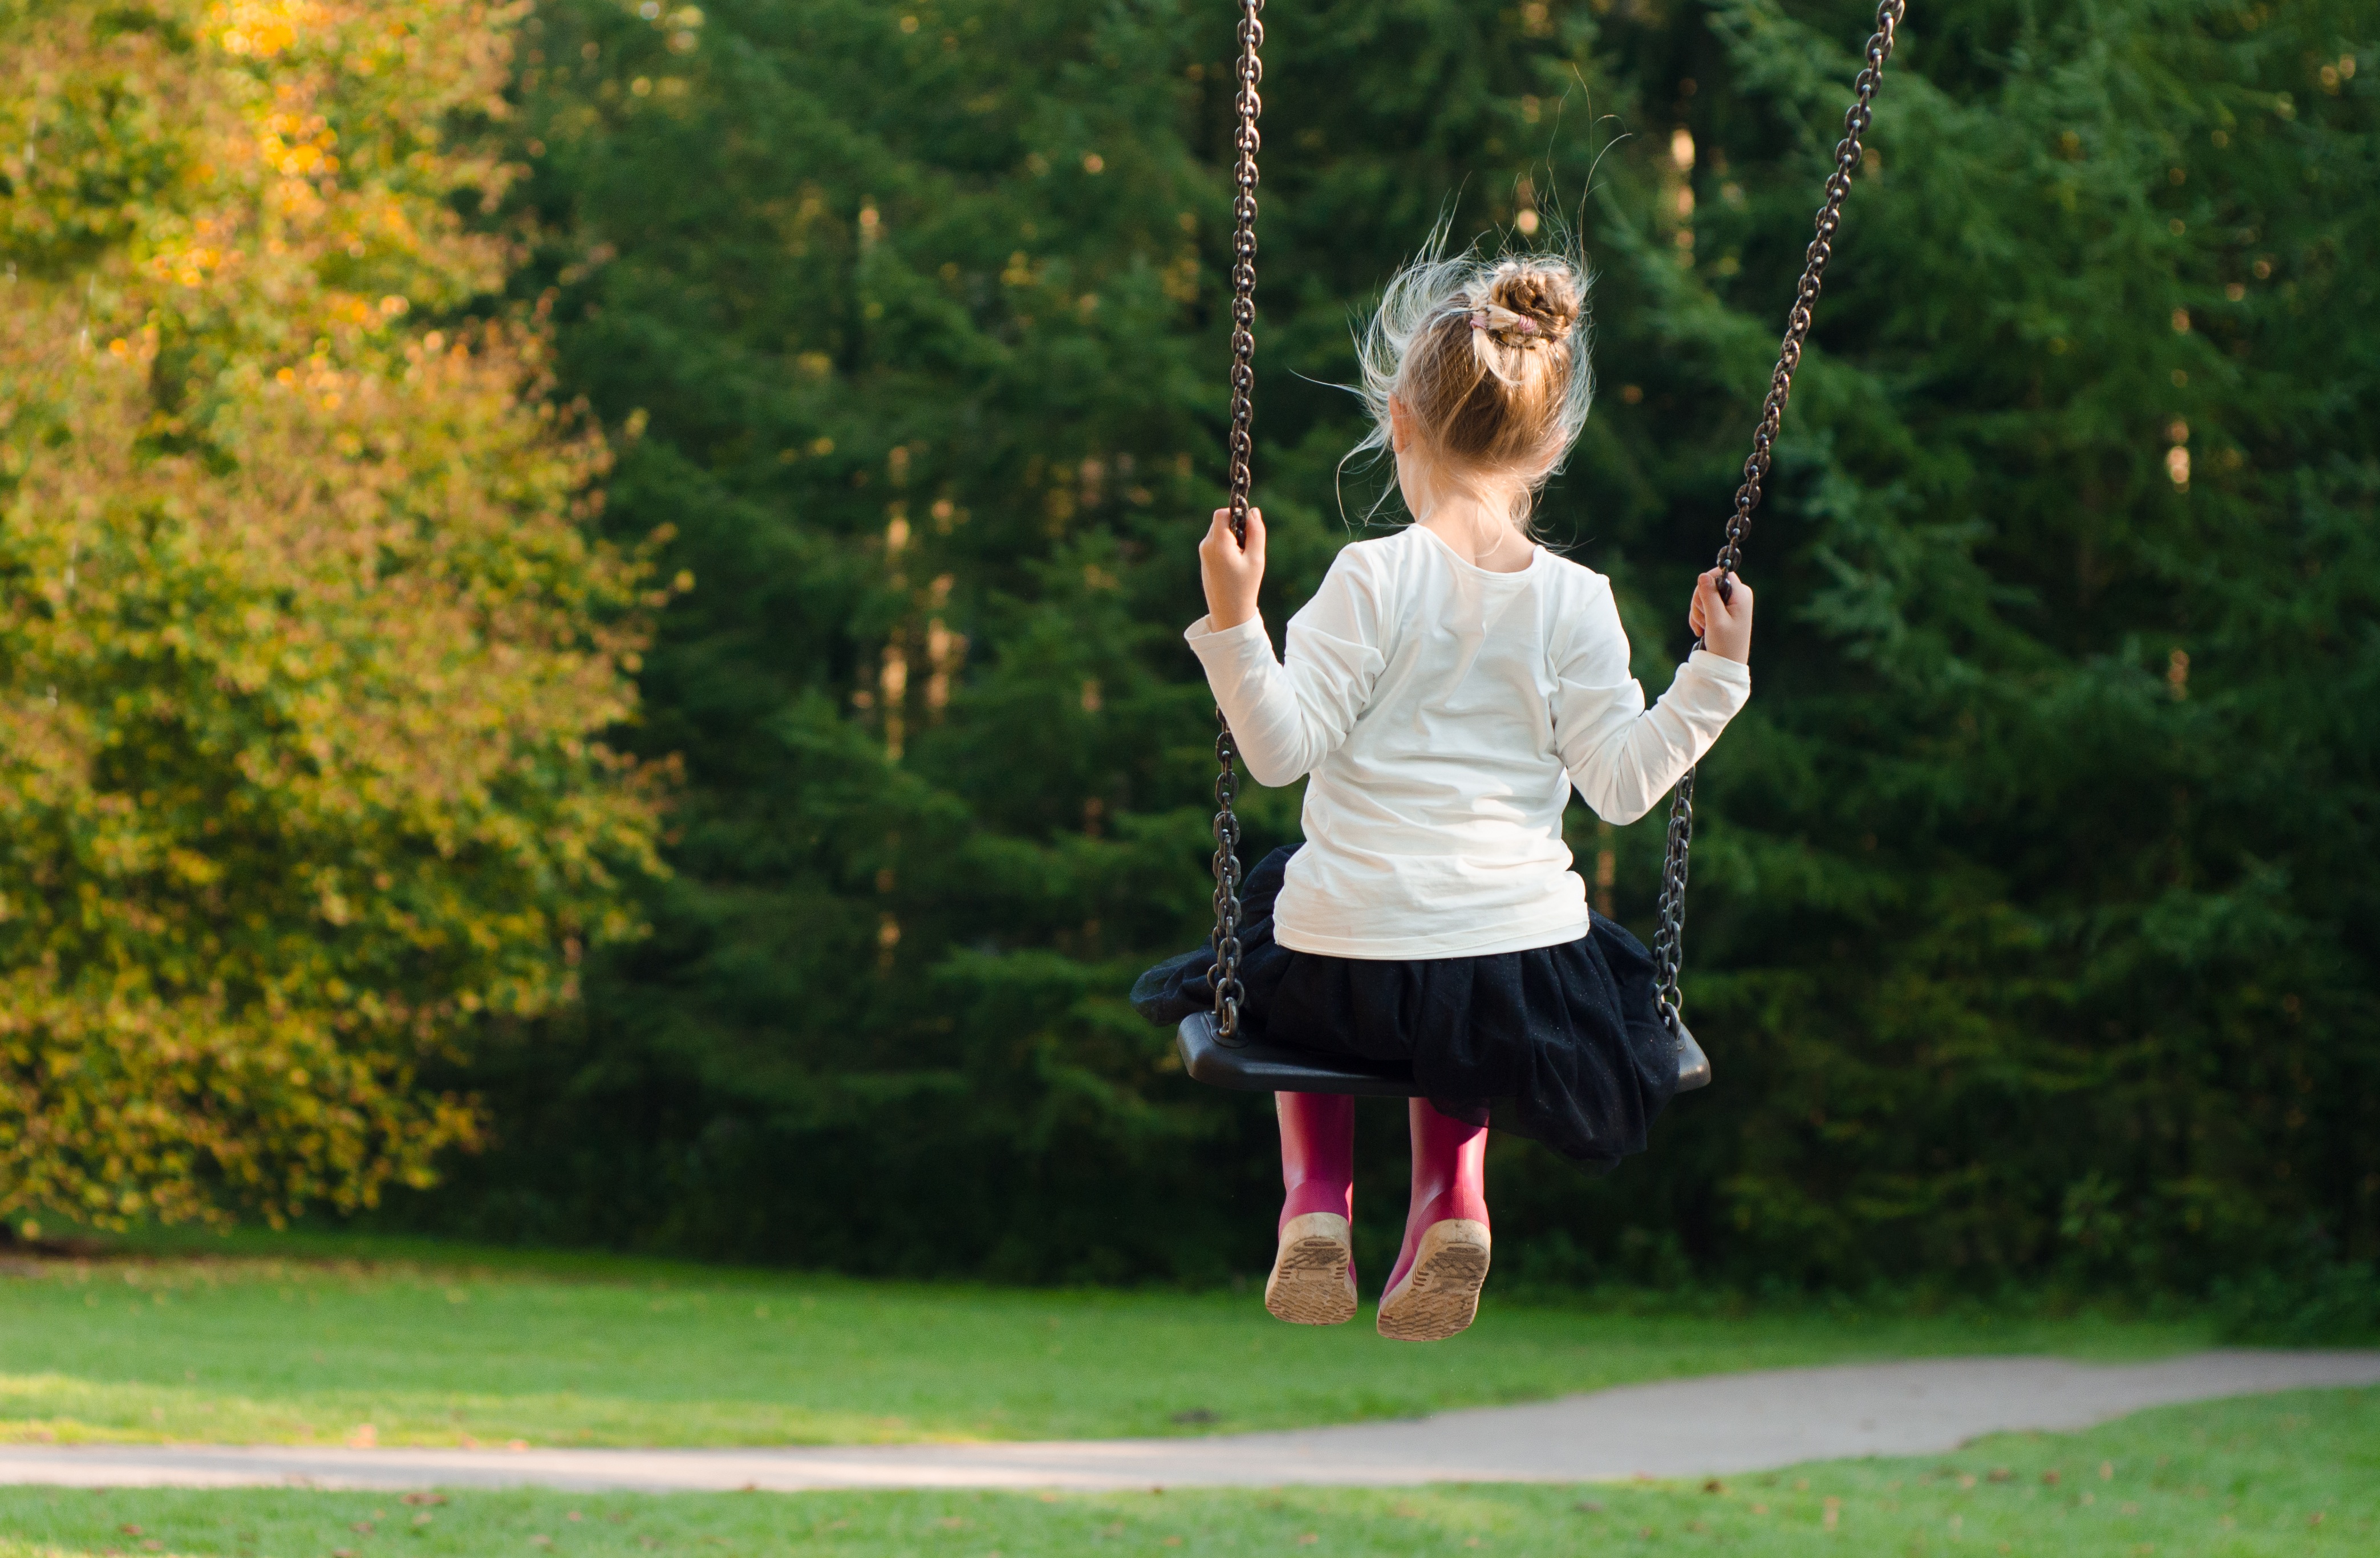
outdoor, person, girl, lawn, play, fall, cute, young, green, autumn, child, leisure, childhood, swing, cheerful, trees, fun, happy, happiness, sports, playground, swinging, little, rocking